The Hanoi Hilton (film)

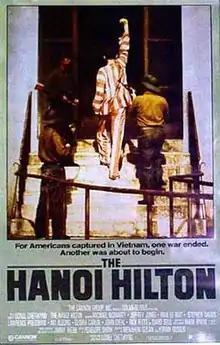
Theatrical release poster

The Hanoi Hilton is a 1987 war film which focuses on the experiences of U.S. prisoners of war who were held in the infamous Hoa Lo Prison in Hanoi during the 1960s and 1970s and the story is told from their perspectives. It was directed by Lionel Chetwynd, and stars Michael Moriarty, Ken Wright and Paul Le Mat. Music was done by Jimmy Webb.